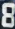
Number: 8